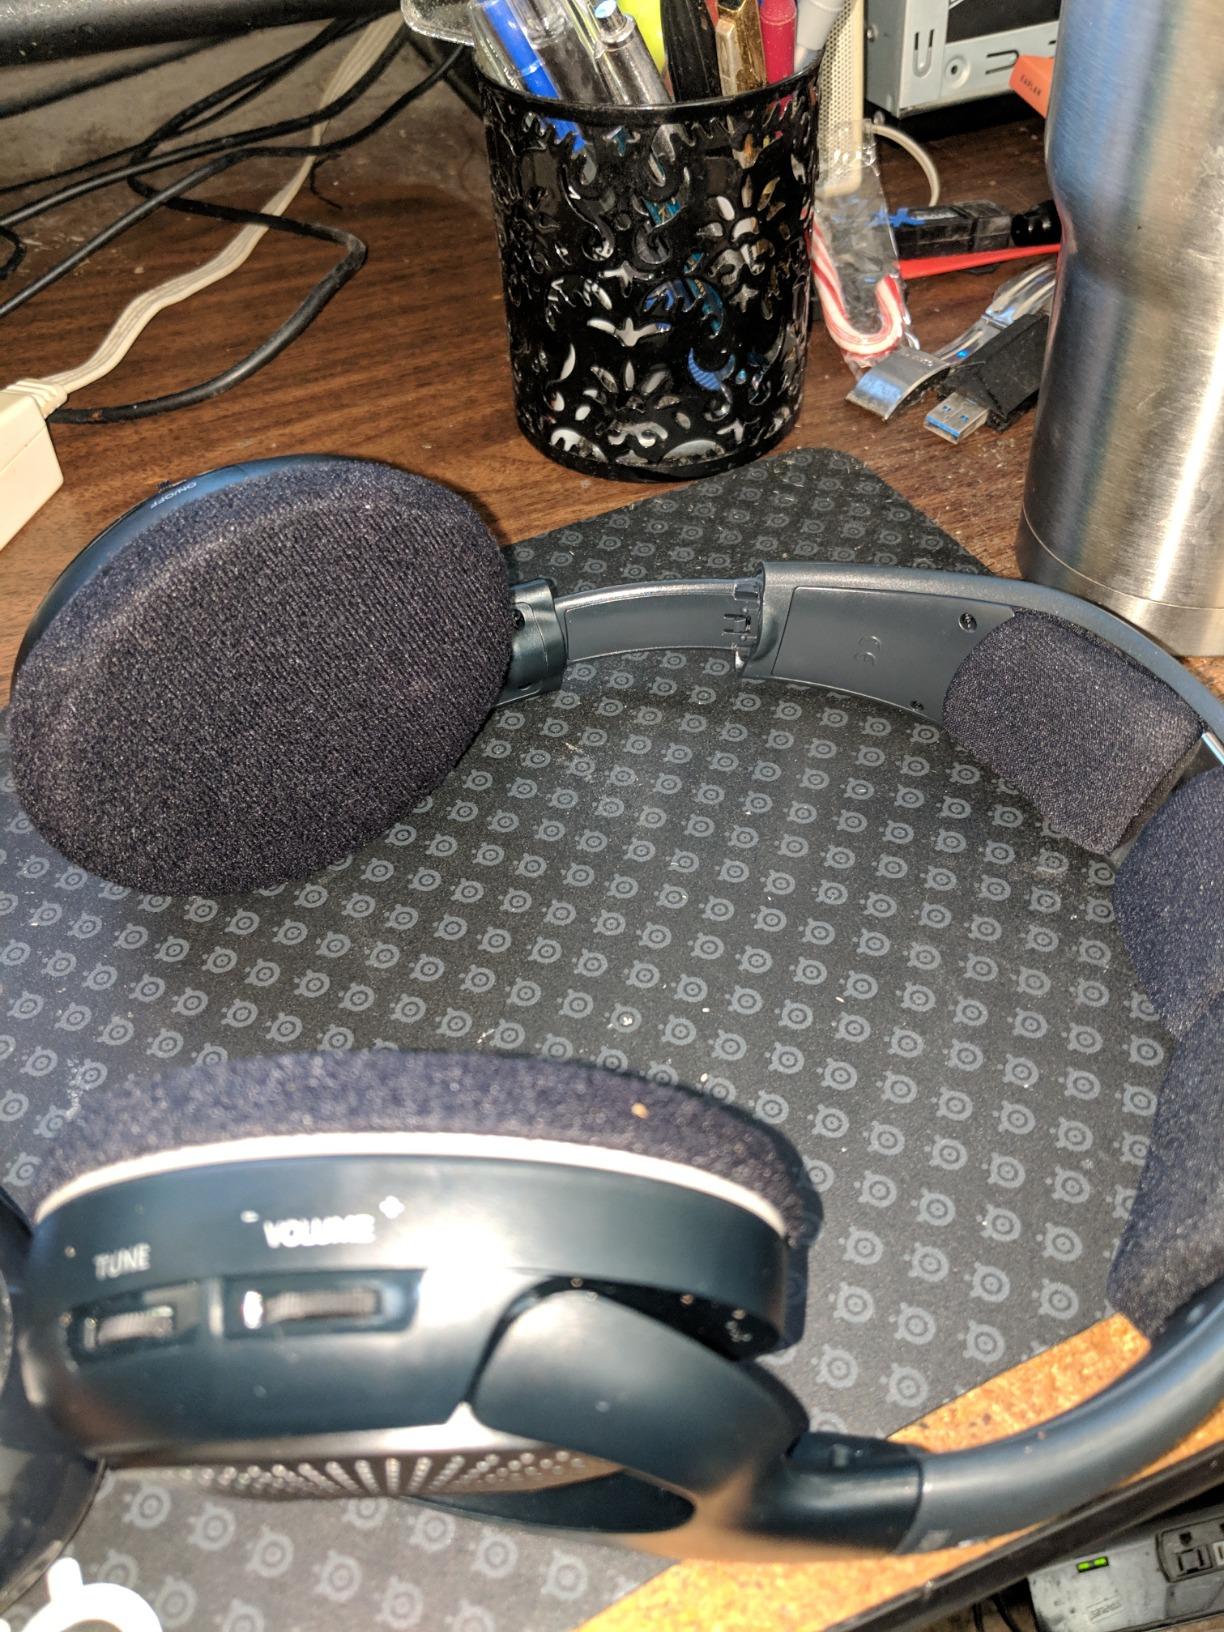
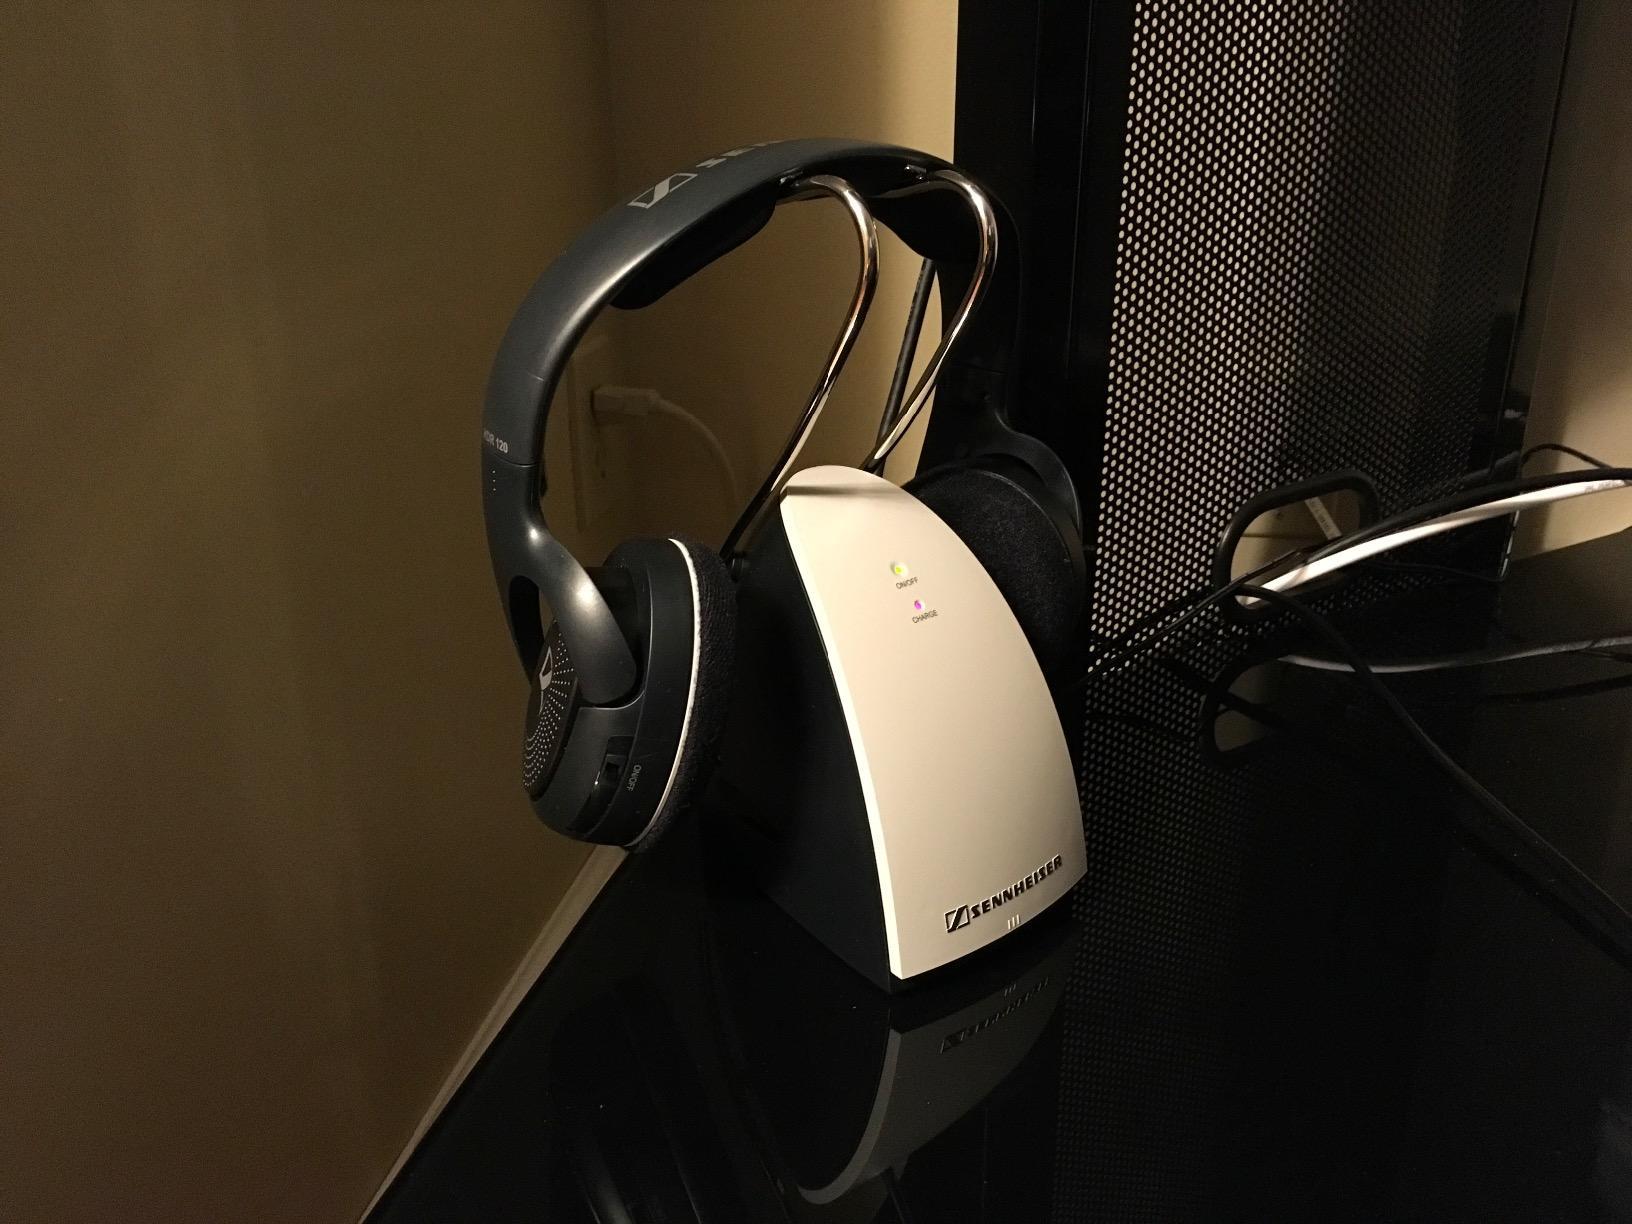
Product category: headphones
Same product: yes